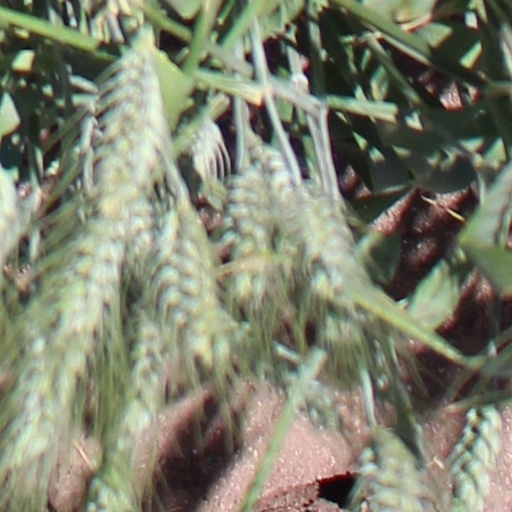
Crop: wheat